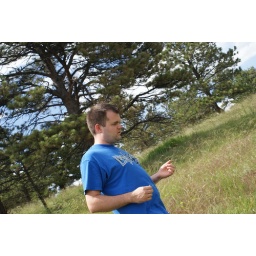
brad is standing and or playing in the grass (43)